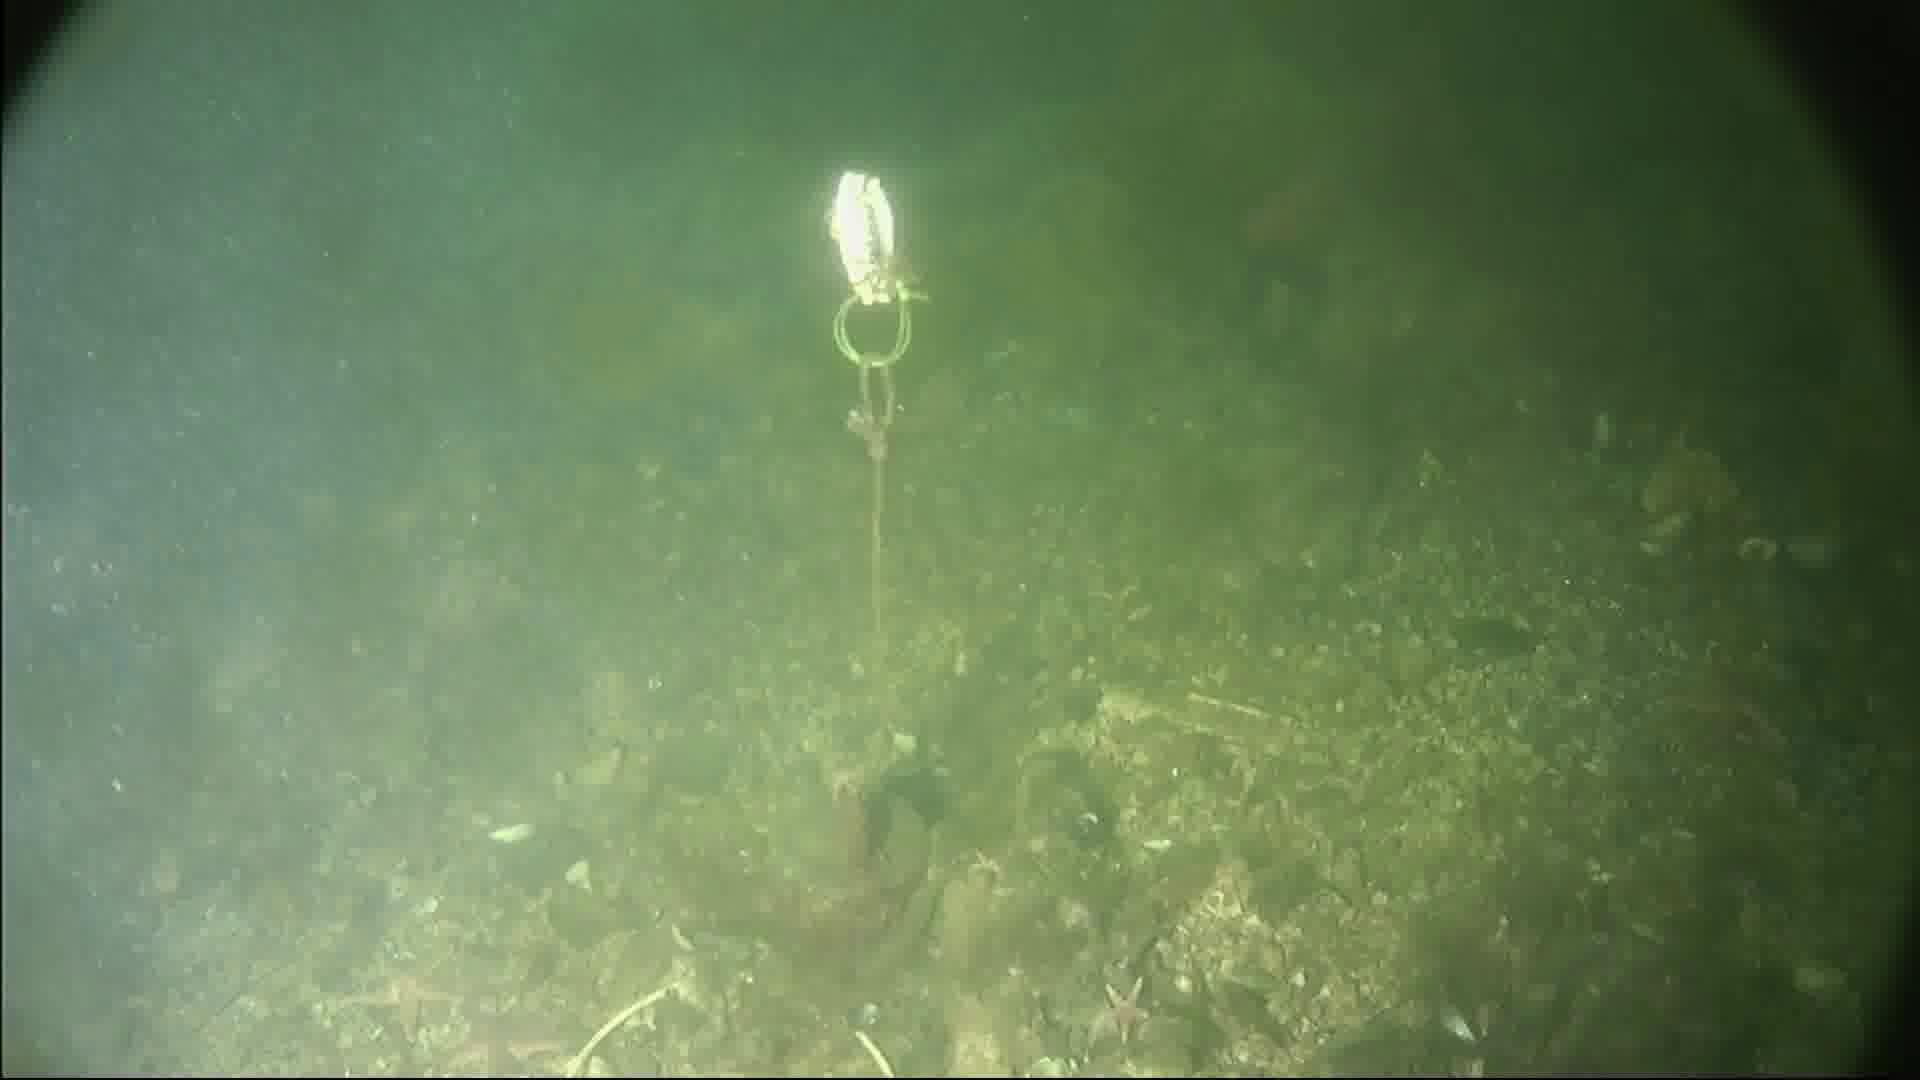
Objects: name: starfish